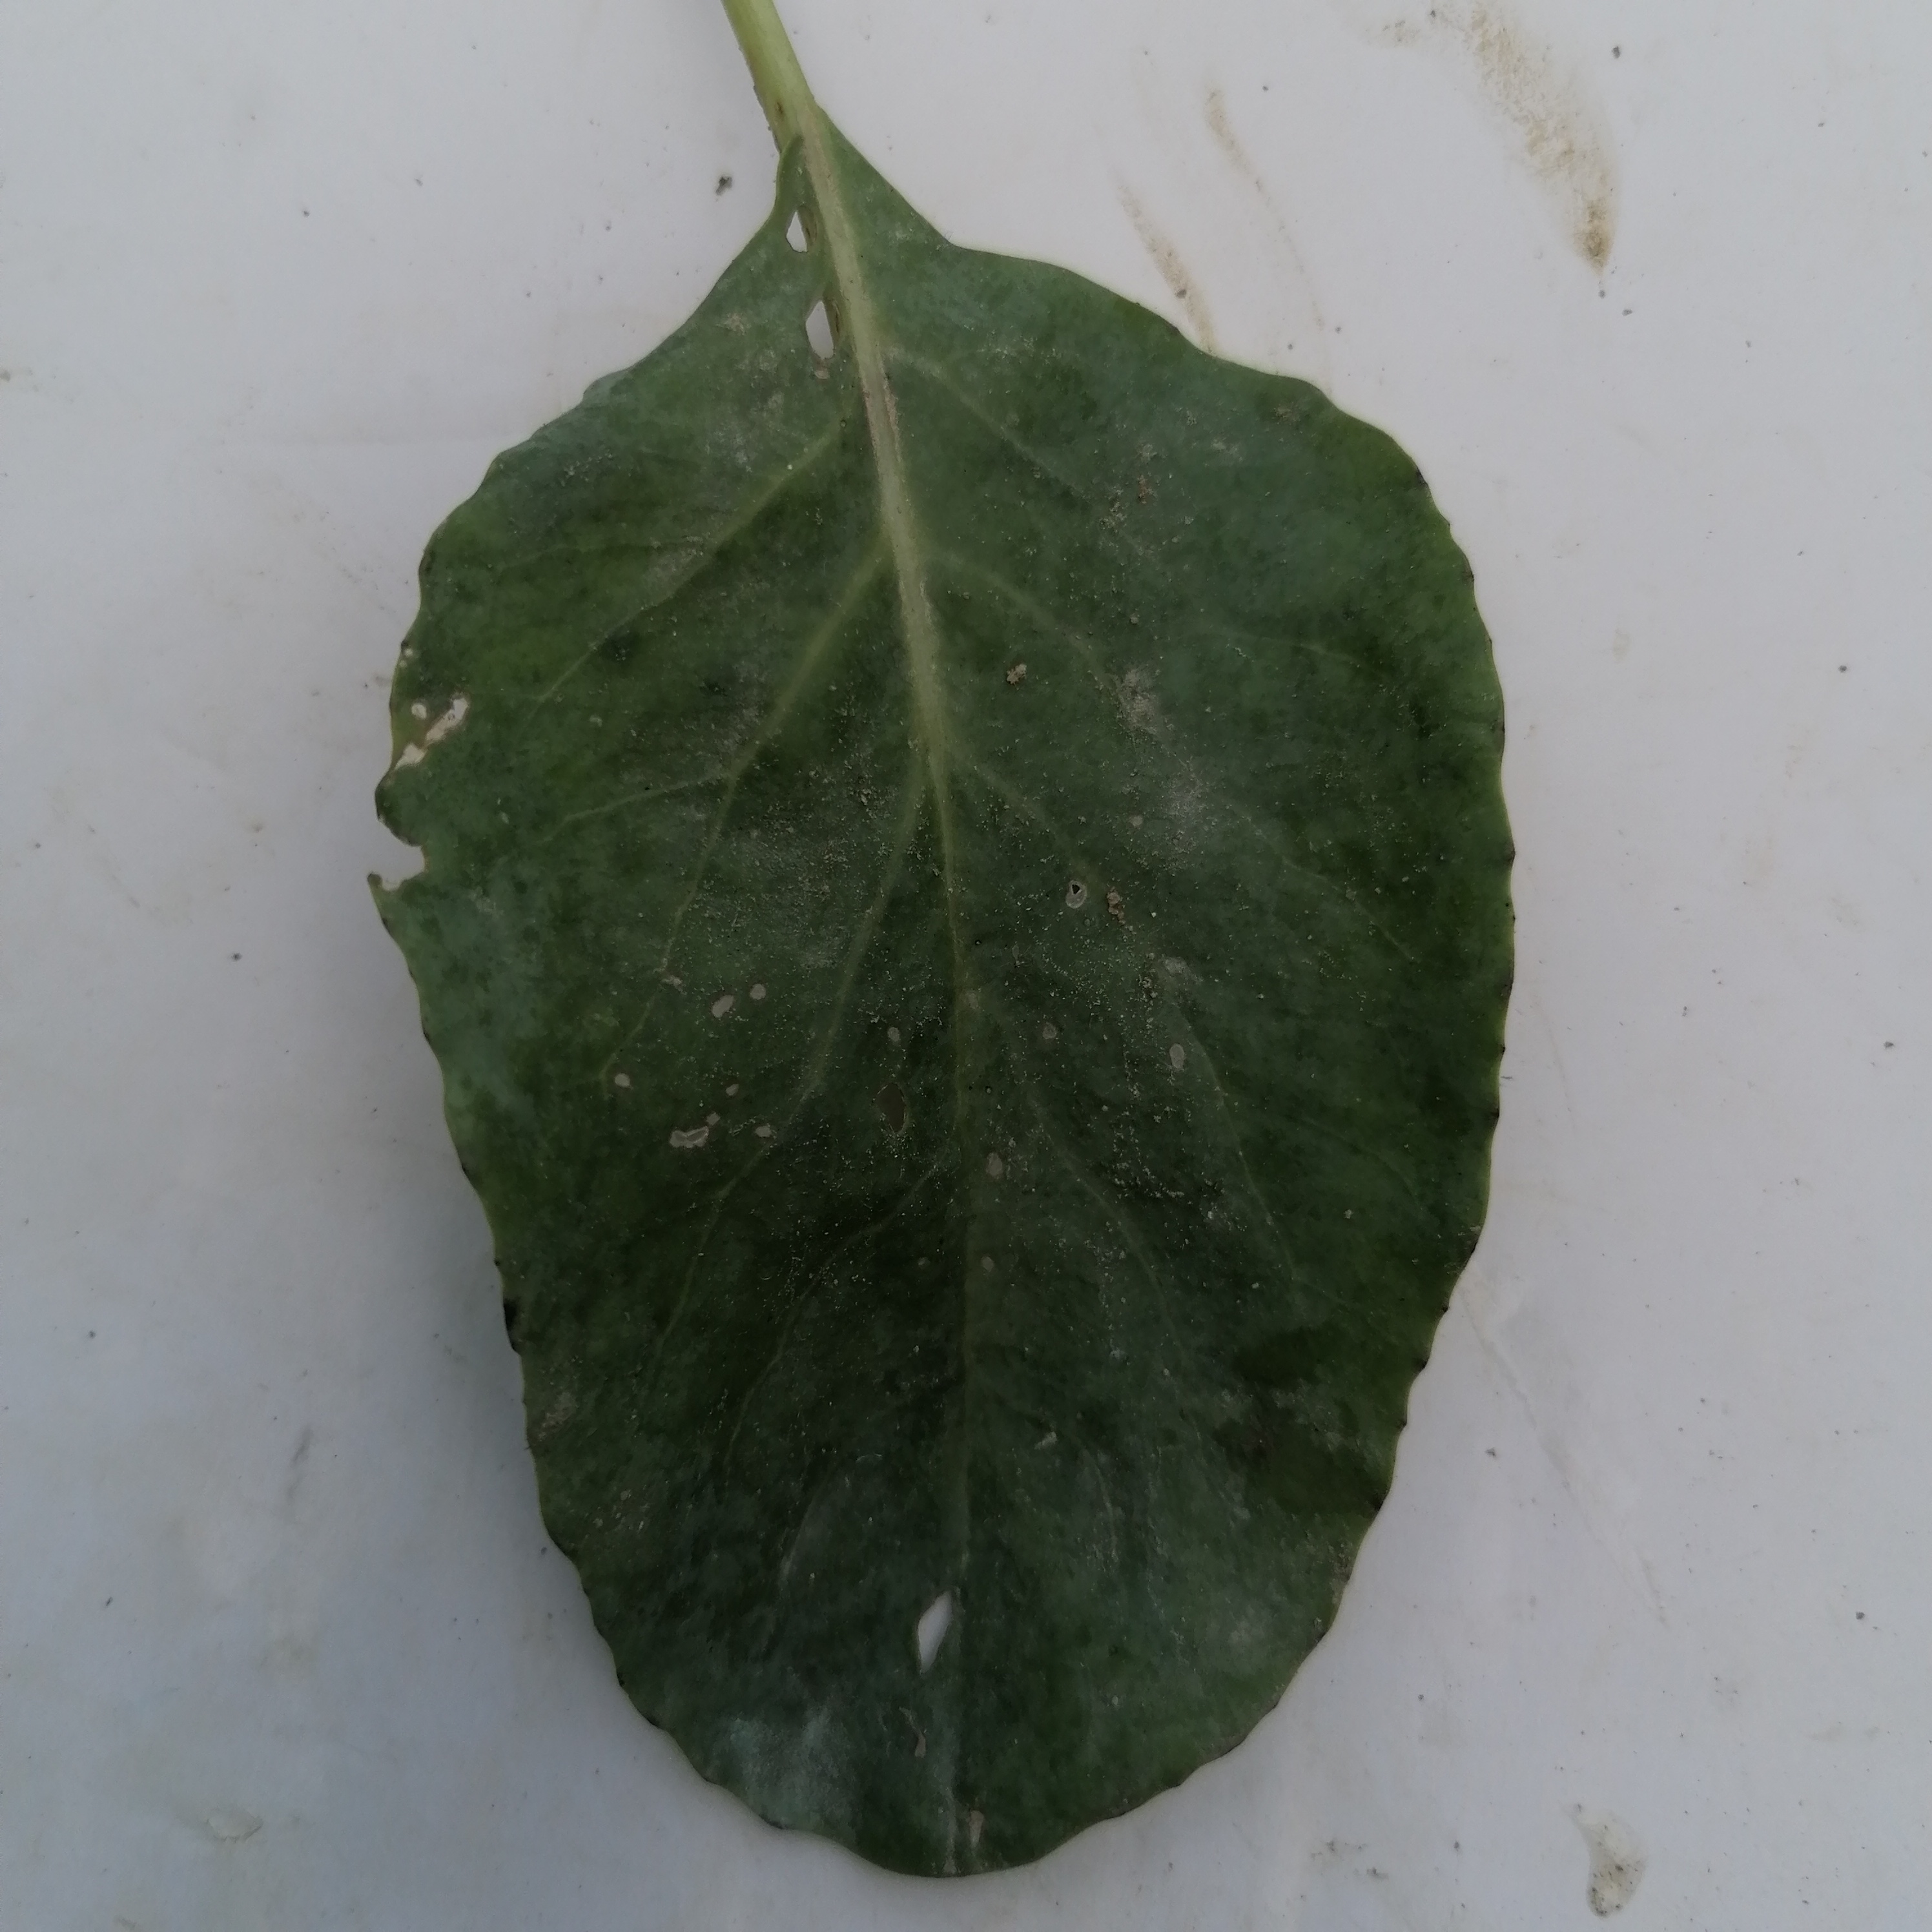
Label: Insect Hole